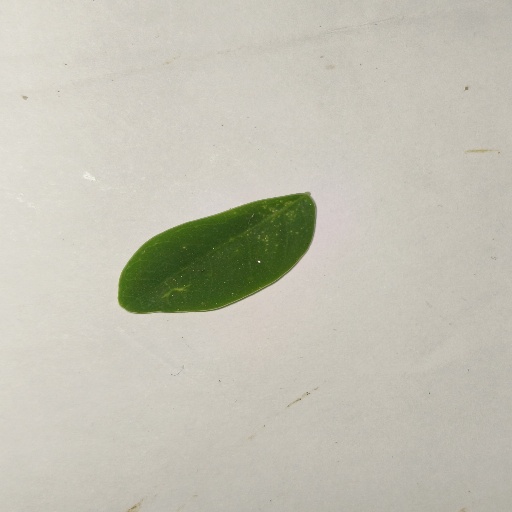
Species: Sojina
Leaf condition: Healthy Leaf